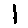
Label: 1